61st Primetime Emmy Awards

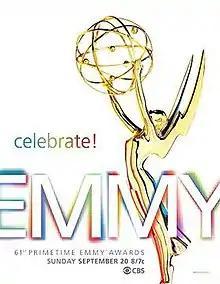
Promotional poster

on CBS. It took place at Nokia Theatre in Los Angeles, California. The nominations were announced on July 16, 2009.